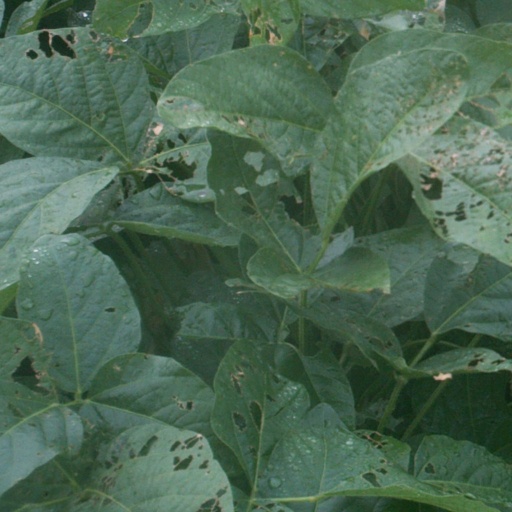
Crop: soybean